Danesmoate House

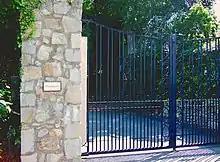
The front gate of the house

Danesmoate House (formerly known as Glensouthwell or Glen Southwell) is a Georgian house in Rathfarnham County Dublin, Ireland.